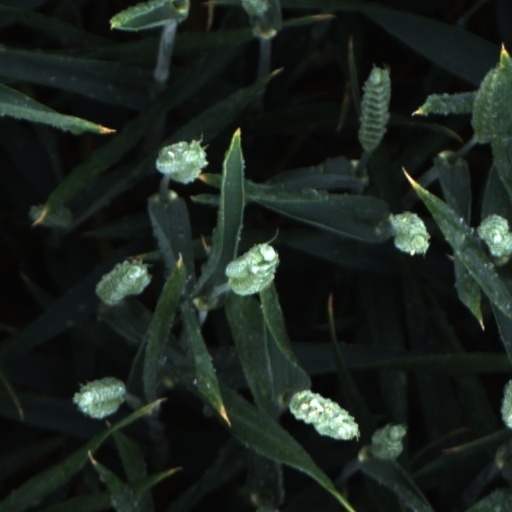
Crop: wheat